Steve Soboroff

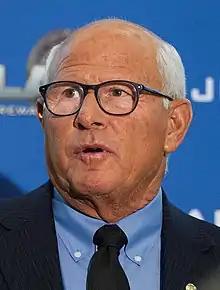
Soboroff in 2014

Steve Soboroff (born August 31, 1948) is an American businessperson who was Los Angeles Police Commissioner from 2013 to 2023, where he spearheaded the use of body cams for the LAPD. Days after the catastrophic Palisades fire began in Los Angeles, he was named as the first phase Chief Recovery Officer by Mayor Karen Bass.